Muse (band)

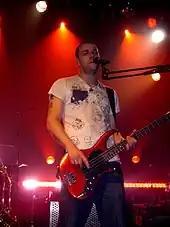
Wolstenholme performing at the Mod Club Theatre, Toronto in 2004. The international "Absolution" tour included the band's first shows in North America since 1999.

Muse's third album, "Absolution", produced by Rich Costey, Paul Reeve and John Cornfield was released on 15 September 2003. It debuted at number one in the UK and produced Muse's first top-ten hit, "Time Is Running Out", and three top-twenty hits: "Hysteria", "Sing for Absolution" and "Butterflies and Hurricanes". "Absolution" was eventually certified gold in the US. Muse undertook a year-long international tour in support of the album, visiting Australia, New Zealand, the United States, Canada, and France. On the 2004 US leg of the tour, Bellamy injured himself onstage during the opening show in Atlanta; the tour resumed after Bellamy received stitches.